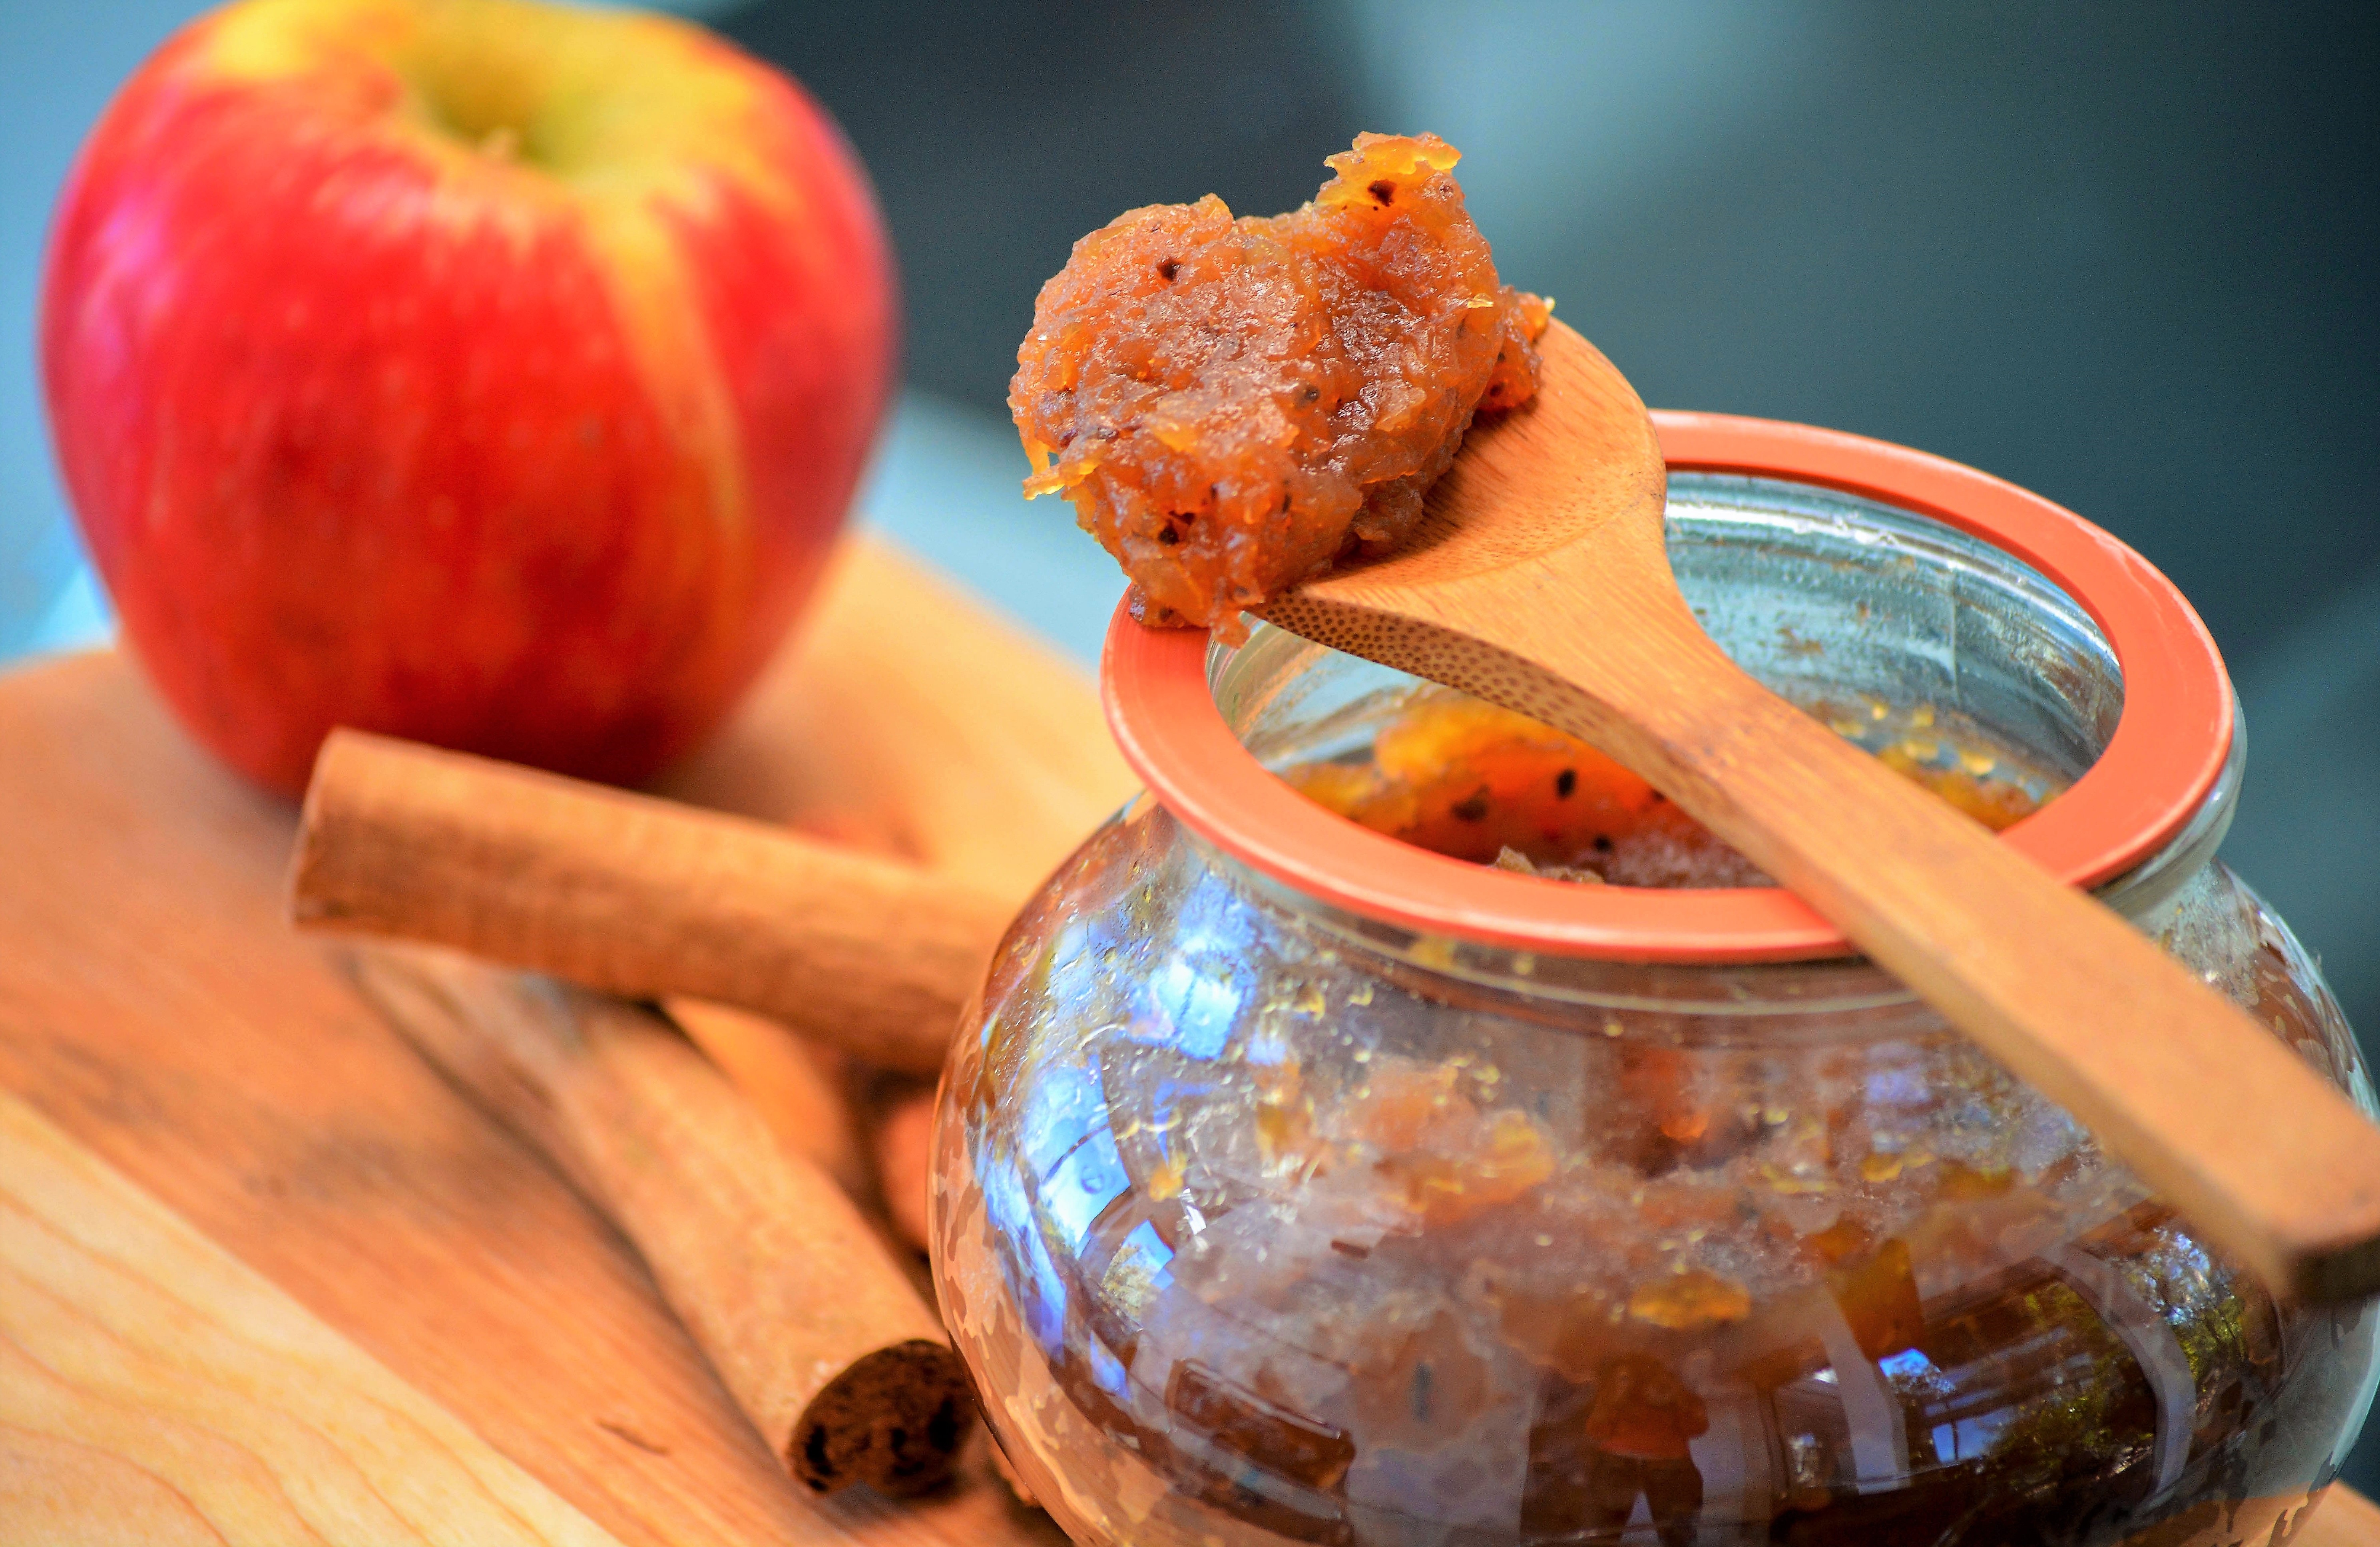
apple, pot, dish, food, breakfast, dessert, eat, drip, jam, power, tradition, flavor, food product, fried food